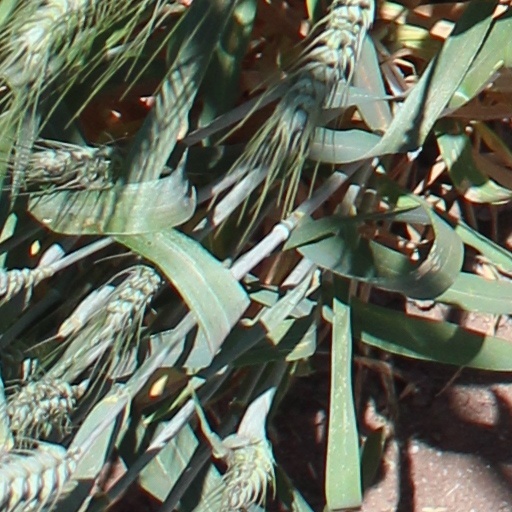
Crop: wheat